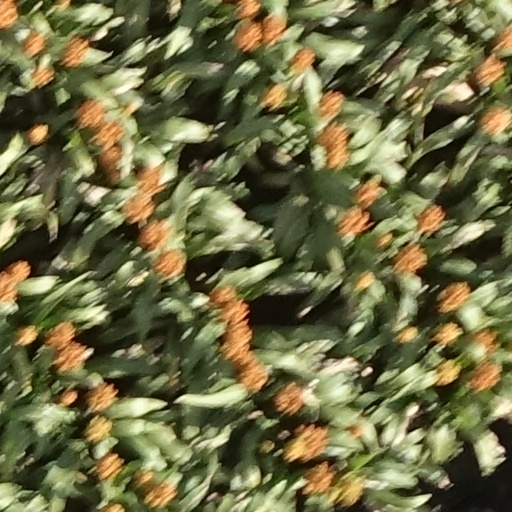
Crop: sorghum